The Mercury Wonder Show

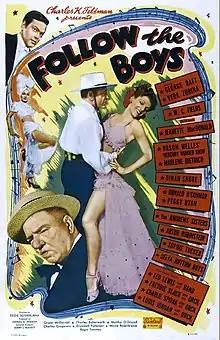
Poster for "Follow the Boys" (1944)

A portion of the stage show was filmed and included in the 1944 variety film, "Follow the Boys". The film segment was directed by Welles, uncredited.